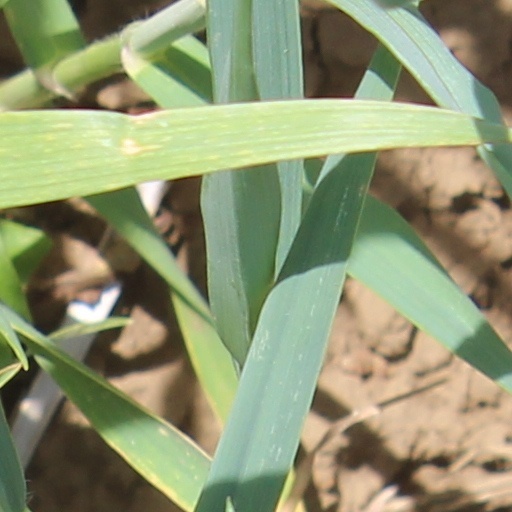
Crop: wheat